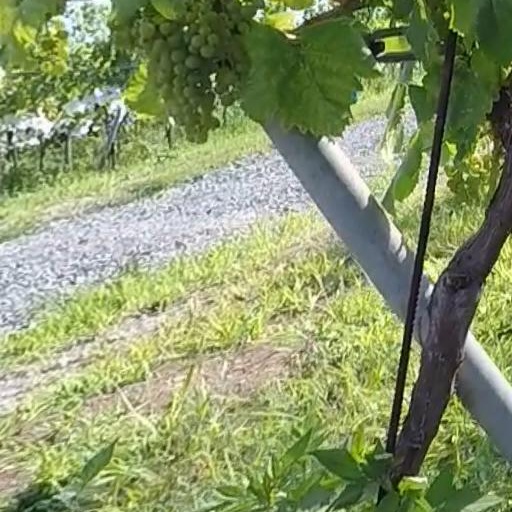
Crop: grape